Old Mission Peninsula AVA

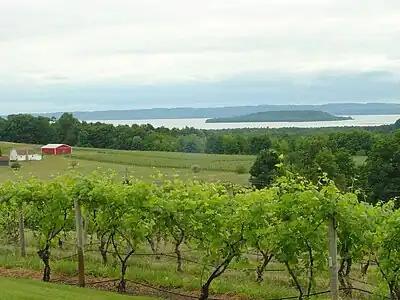

The Old Mission Peninsula AVA is an American Viticultural Area located in Grand Traverse County, Michigan known for well-regarded Michigan wine. The Old Mission Peninsula extends northward from Traverse City into the Grand Traverse Bay of Lake Michigan, ending at Old Mission Point. The peninsula is long by wide at its widest point. The climate on the peninsula is moderated by the surrounding waters, helping to prevent frost during the growing season. Grape varietals suitable to cool climates, such as Riesling, Chardonnay, Gewürztraminer, Pinot gris, Pinot noir, Cabernet Franc, and Merlot do best in the Old Mission Peninsula AVA.